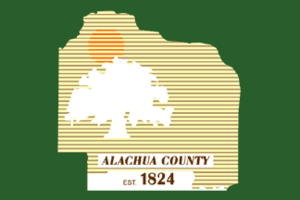
Le comté d’Alachua est un comté situé dans l'État de Floride, aux États-Unis. Sa population était de 247 338 habitants en 2010, les estimations pour 2013 indiquaient 253 451 habitants. Le siège du comté est Gainesville. Sa superficie est de 2 510 km², dont 9,79 % sont de l'eau.